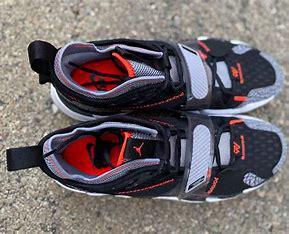
Brand: Jordan
Model: Why Not ZER0 3